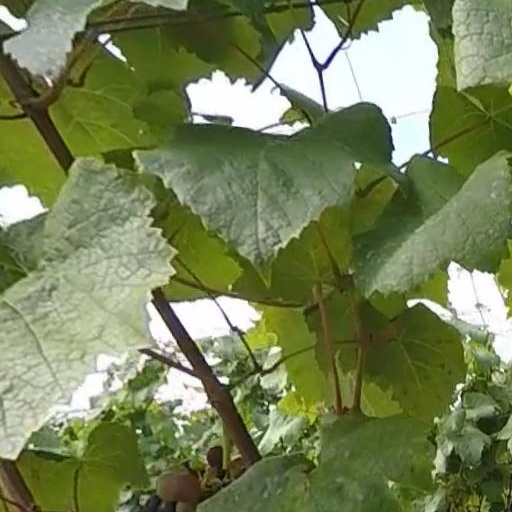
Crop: grape